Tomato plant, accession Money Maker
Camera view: vertical (180 deg); turntable rotation: 300 degrees
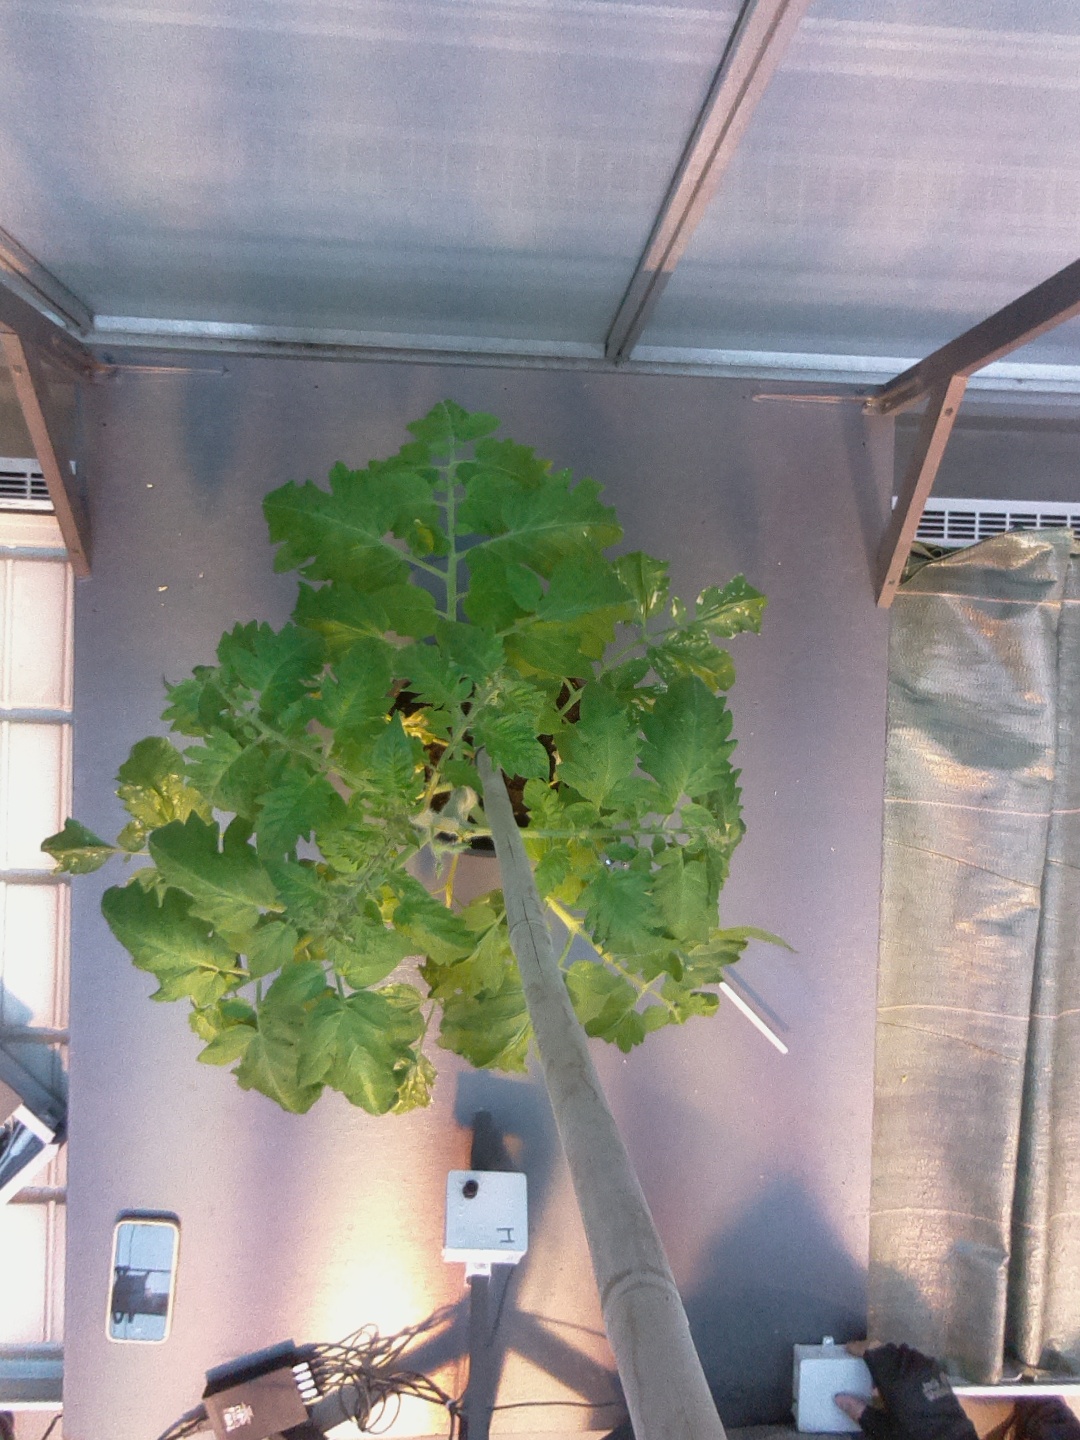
BBCH growth stage 52: 2 inflorescences visible